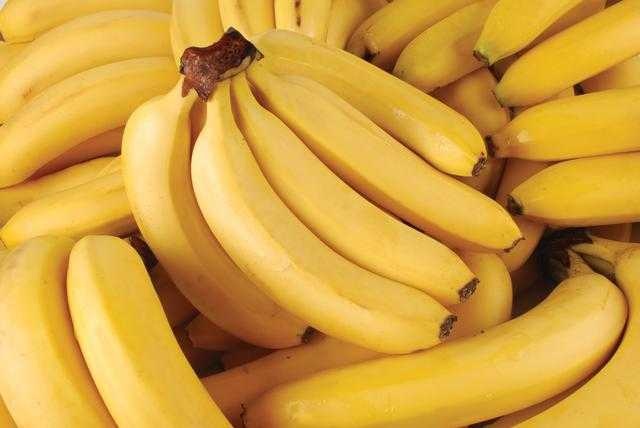
Label: Banana